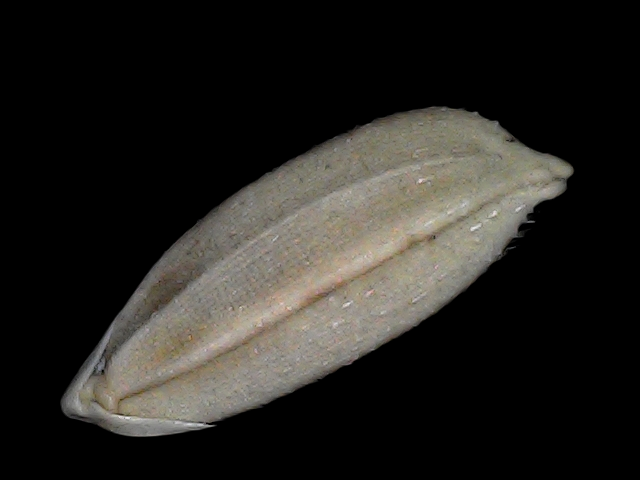
Rice variety: Br22